Campau family

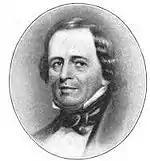
John R. Williams (May 4, 1782 – October 20, 1854), son of Cecile Campeau and Thomas Williams, was an American soldier, merchant, and politician who is most well known for serving as the first mayor of Detroit, Michigan. He also was a brigadier general in the United States Army during the Black Hawk War.

Jacques' great-granddaughter and Joseph's sister, Marie-Cecile (Cecile) Campeau, was married to Thomas Williams by Arent DePeyster, commandant of Fort Detroit on May 7, 1781. It was one of Detroit's early Protestant marriages. Her father was Jacques Chapeau and her brothers were Barnabas, Denis, Joseph, Louis, Nicolas and Toussaint Chapeau. Williams was a trader and licensed merchant, justice of the peace, and notary. Cecile and Thomas had three children: Catherine, Elizabeth, and John Elizabeth taught in a Catholic school that she co-founded under the auspices of Gabriel Richard, a Detroit priest. John R. Williams was the first mayor of Detroit. The Williams family remained in Detroit from that time. Thomas Williams died on November 30, 1785, and in July 1790, Cecile married Jaques Leson (also spelled Loson Lozen and Lauson) and they lived in what is now St. Clair County, Michigan. They had a daughter, Angelique. Cecile died on June 24, 1805, and was buried in the St. Anne's church cemetery.